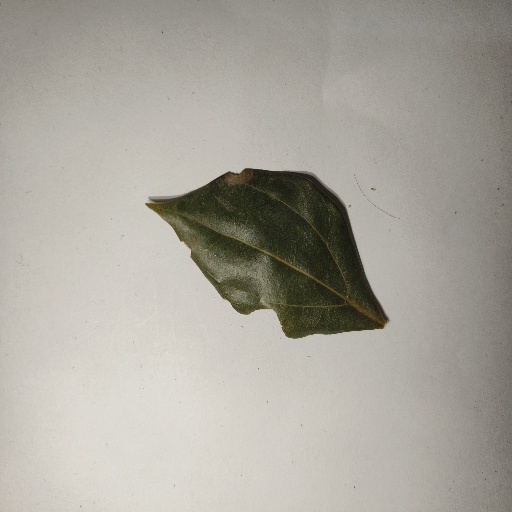
Species: Camphor
Leaf condition: Shot Hole